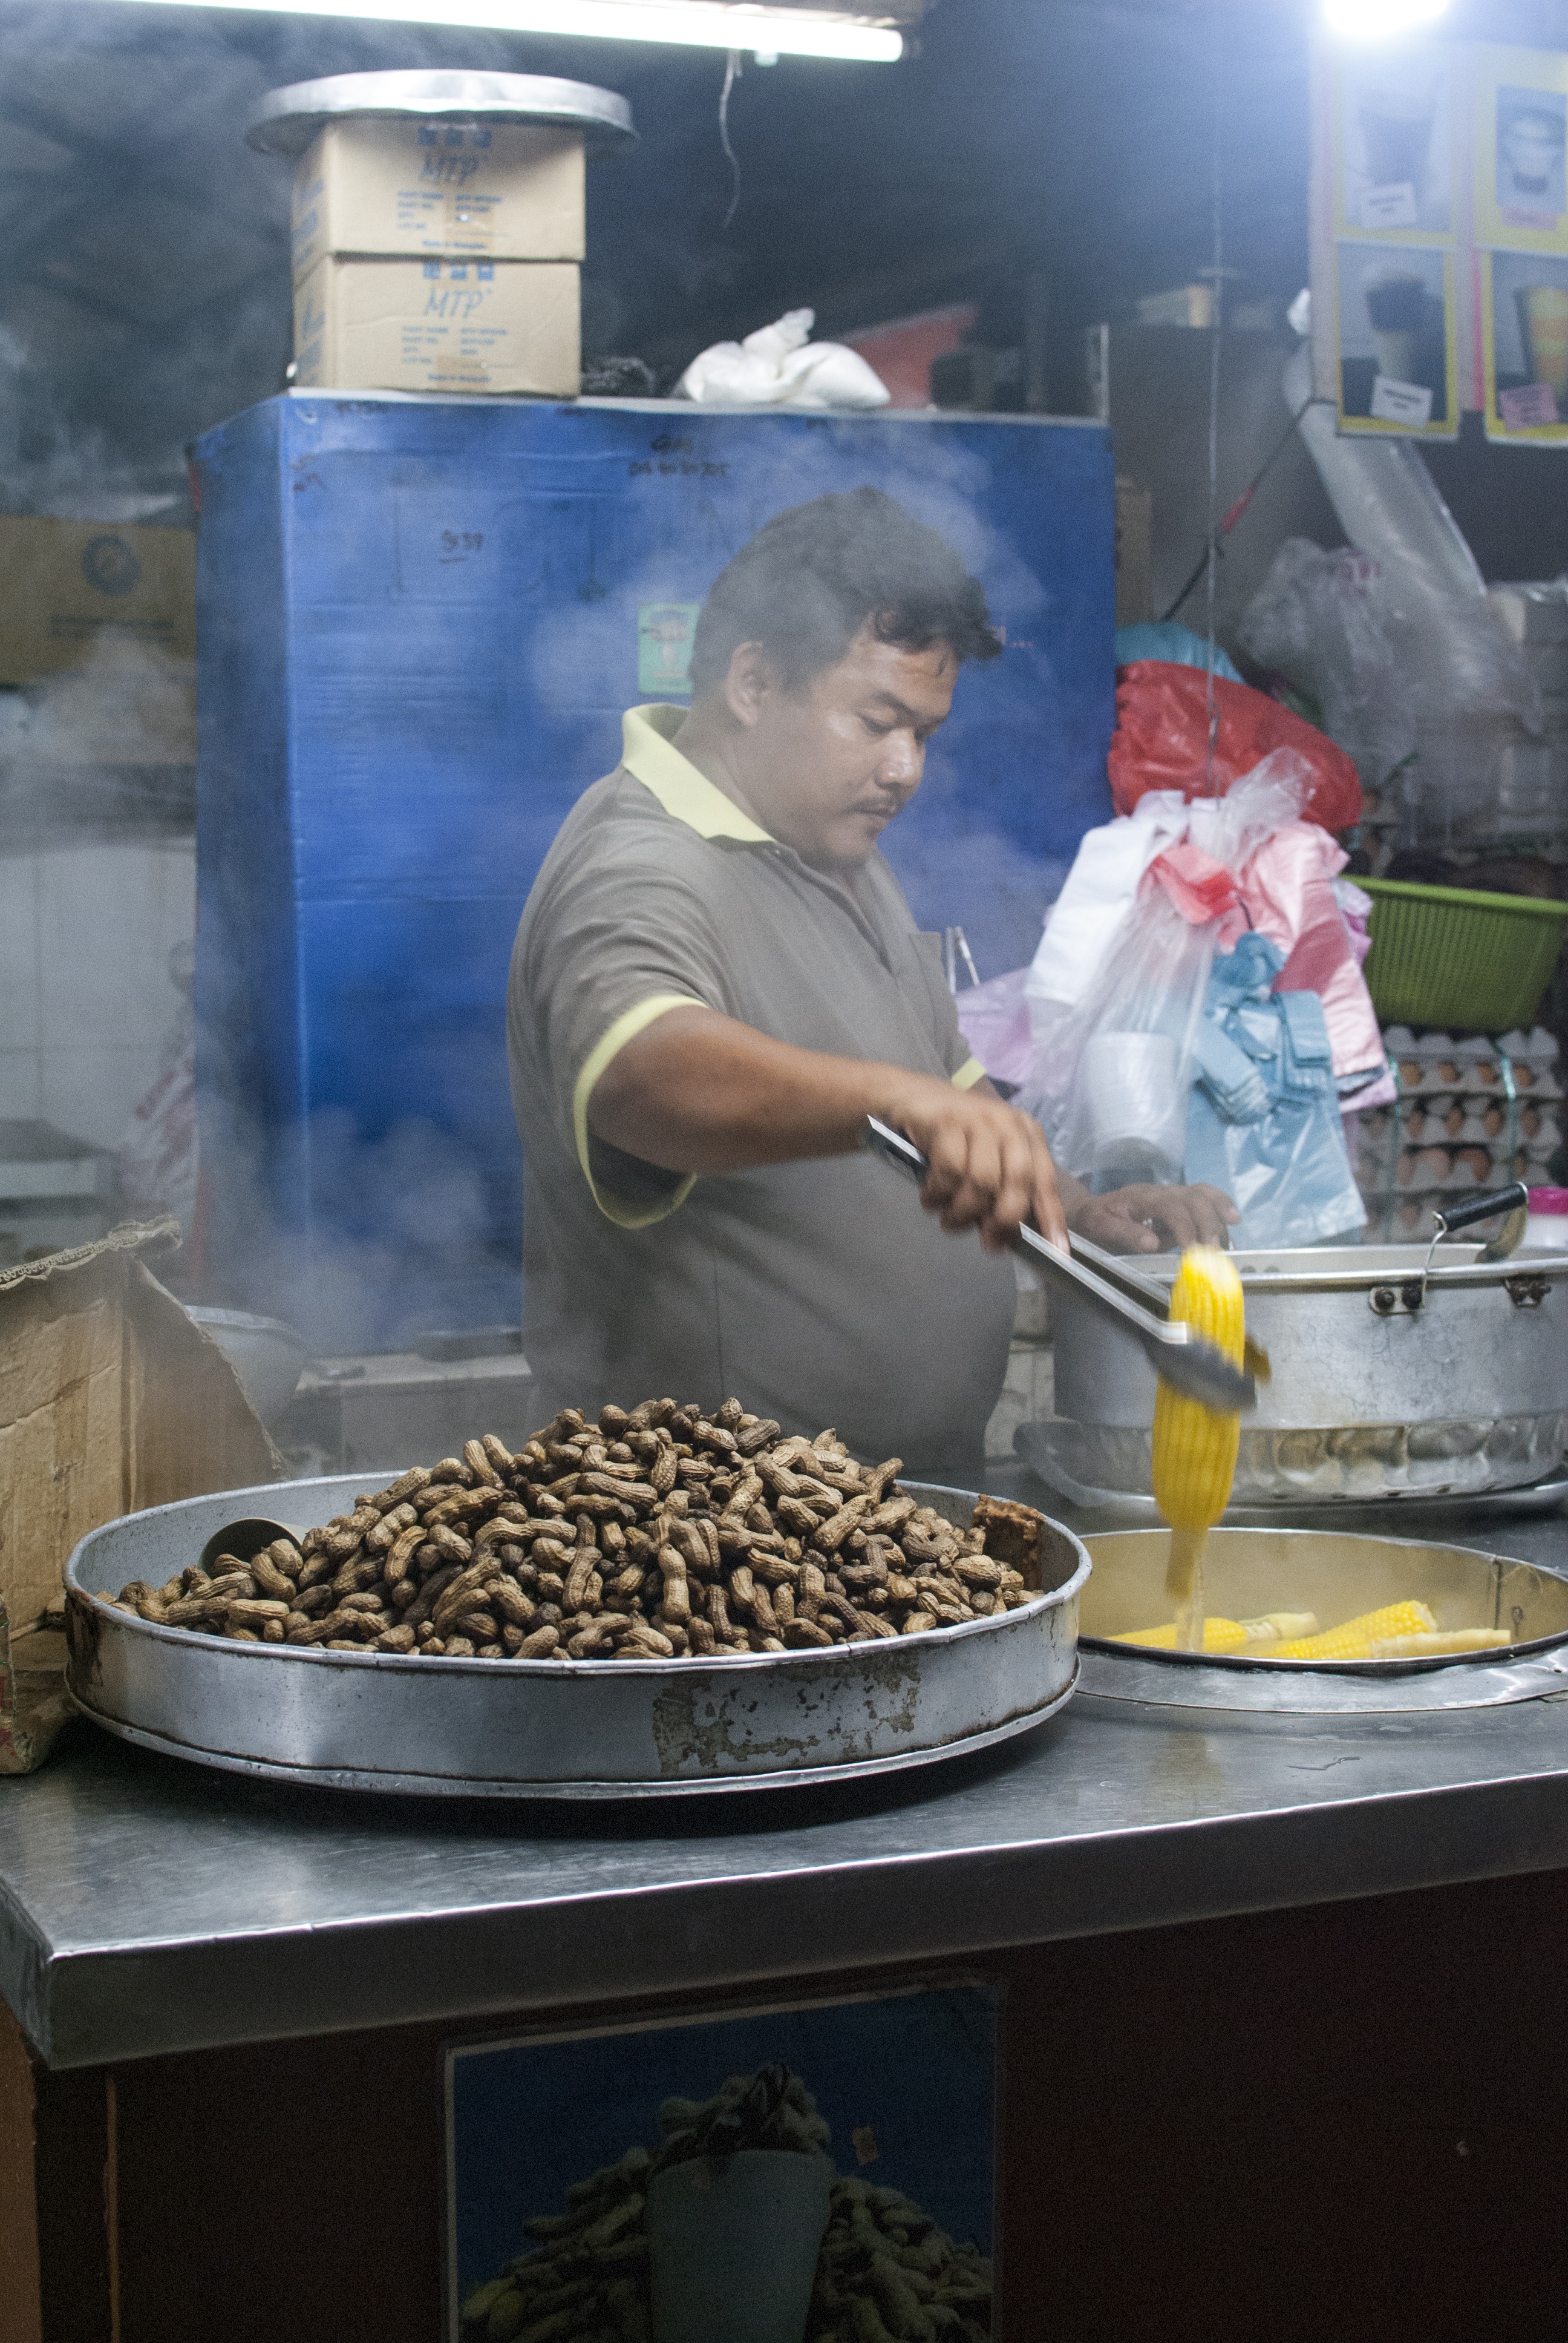
steam, city, food, cooking, asia, street food, malaysia, borneo, peanut, kota, sabah, sense, kota kinabalu, kinabalu